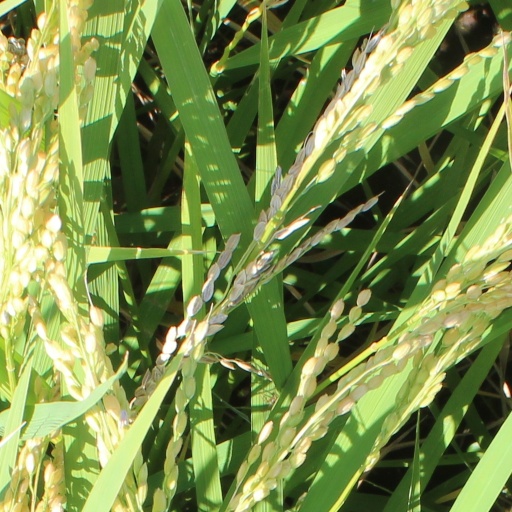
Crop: rice